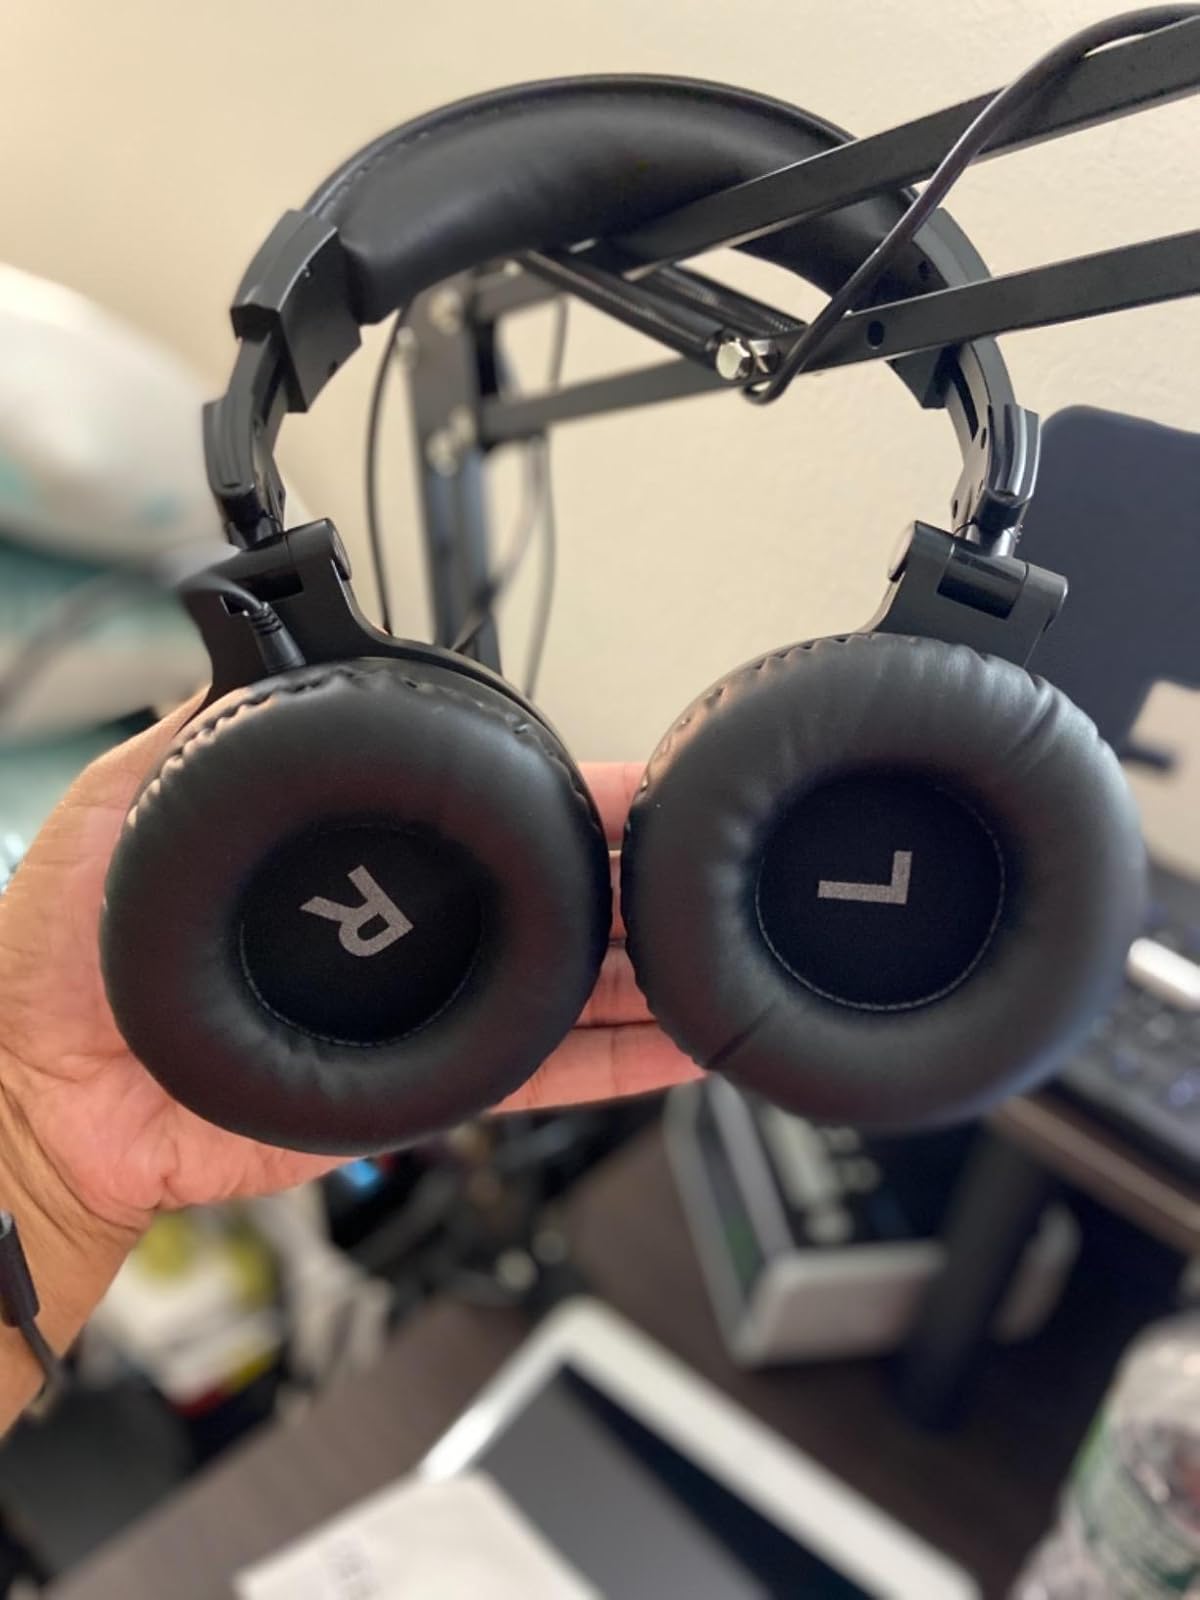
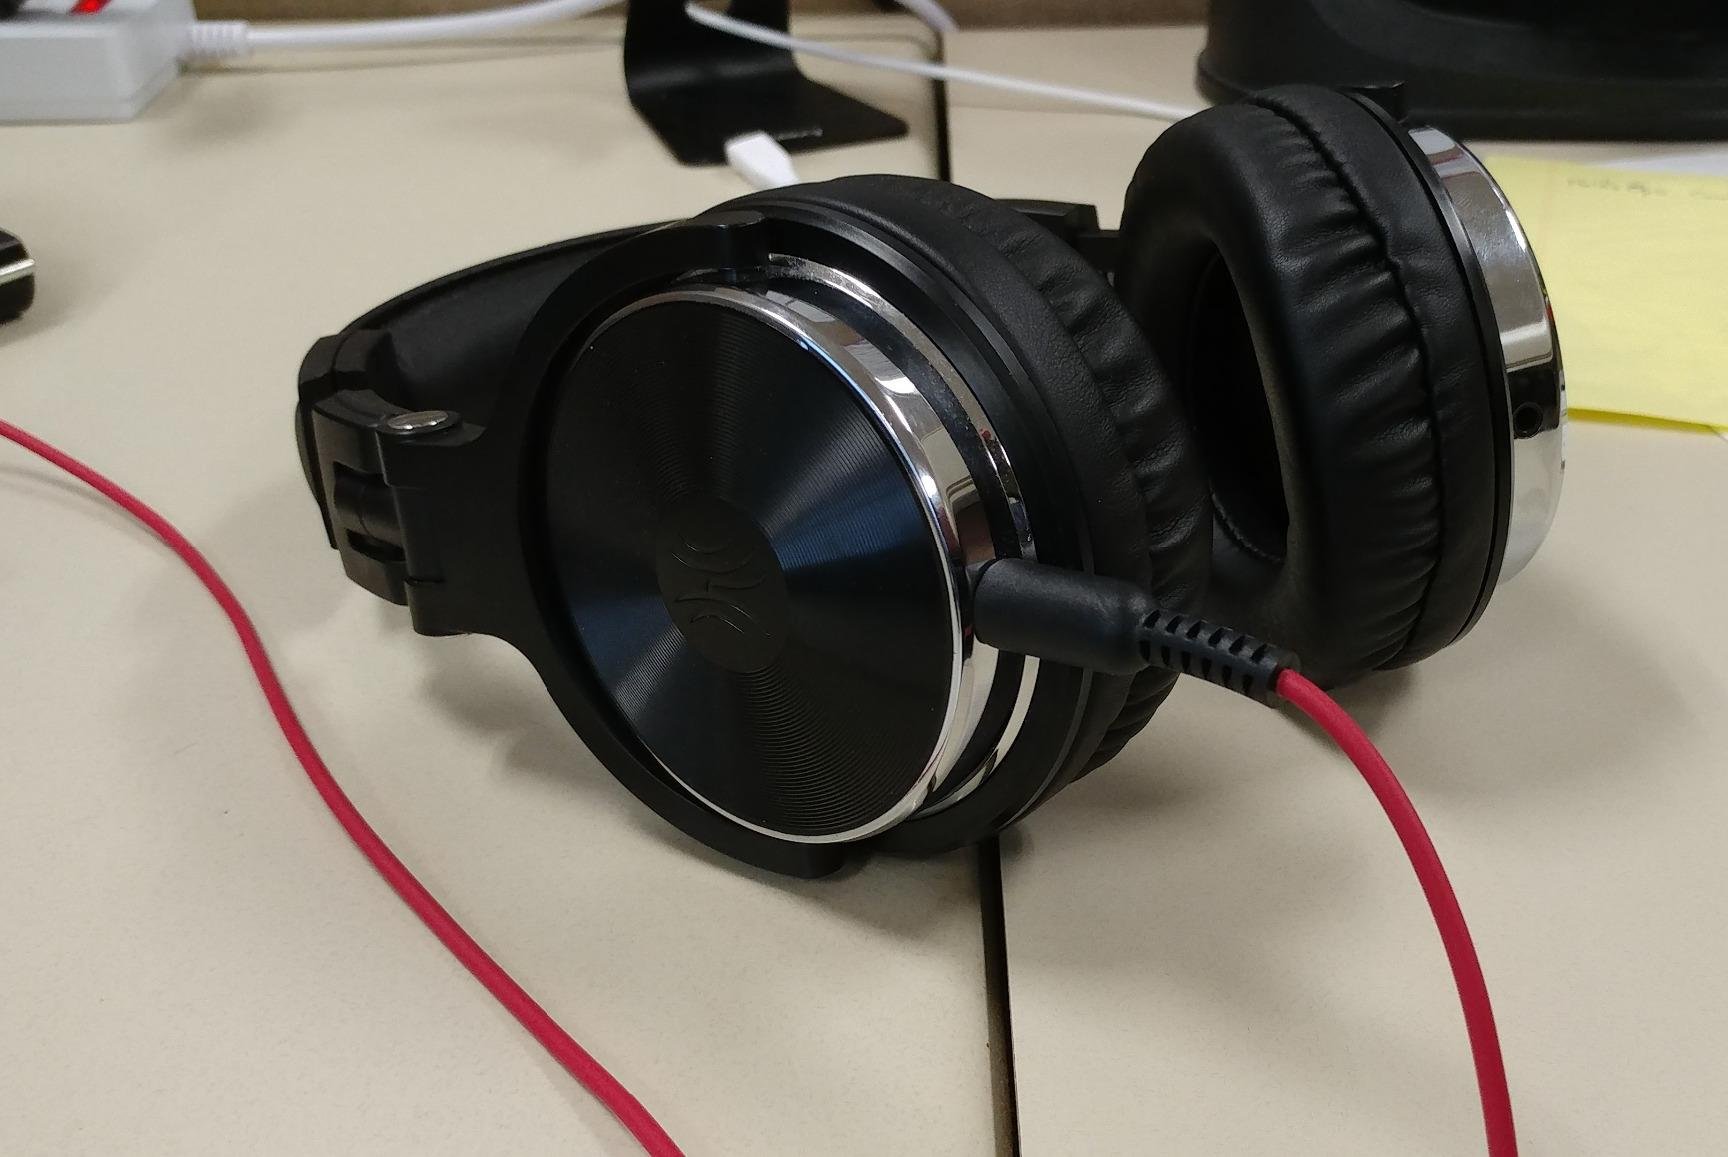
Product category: headphones
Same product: yes